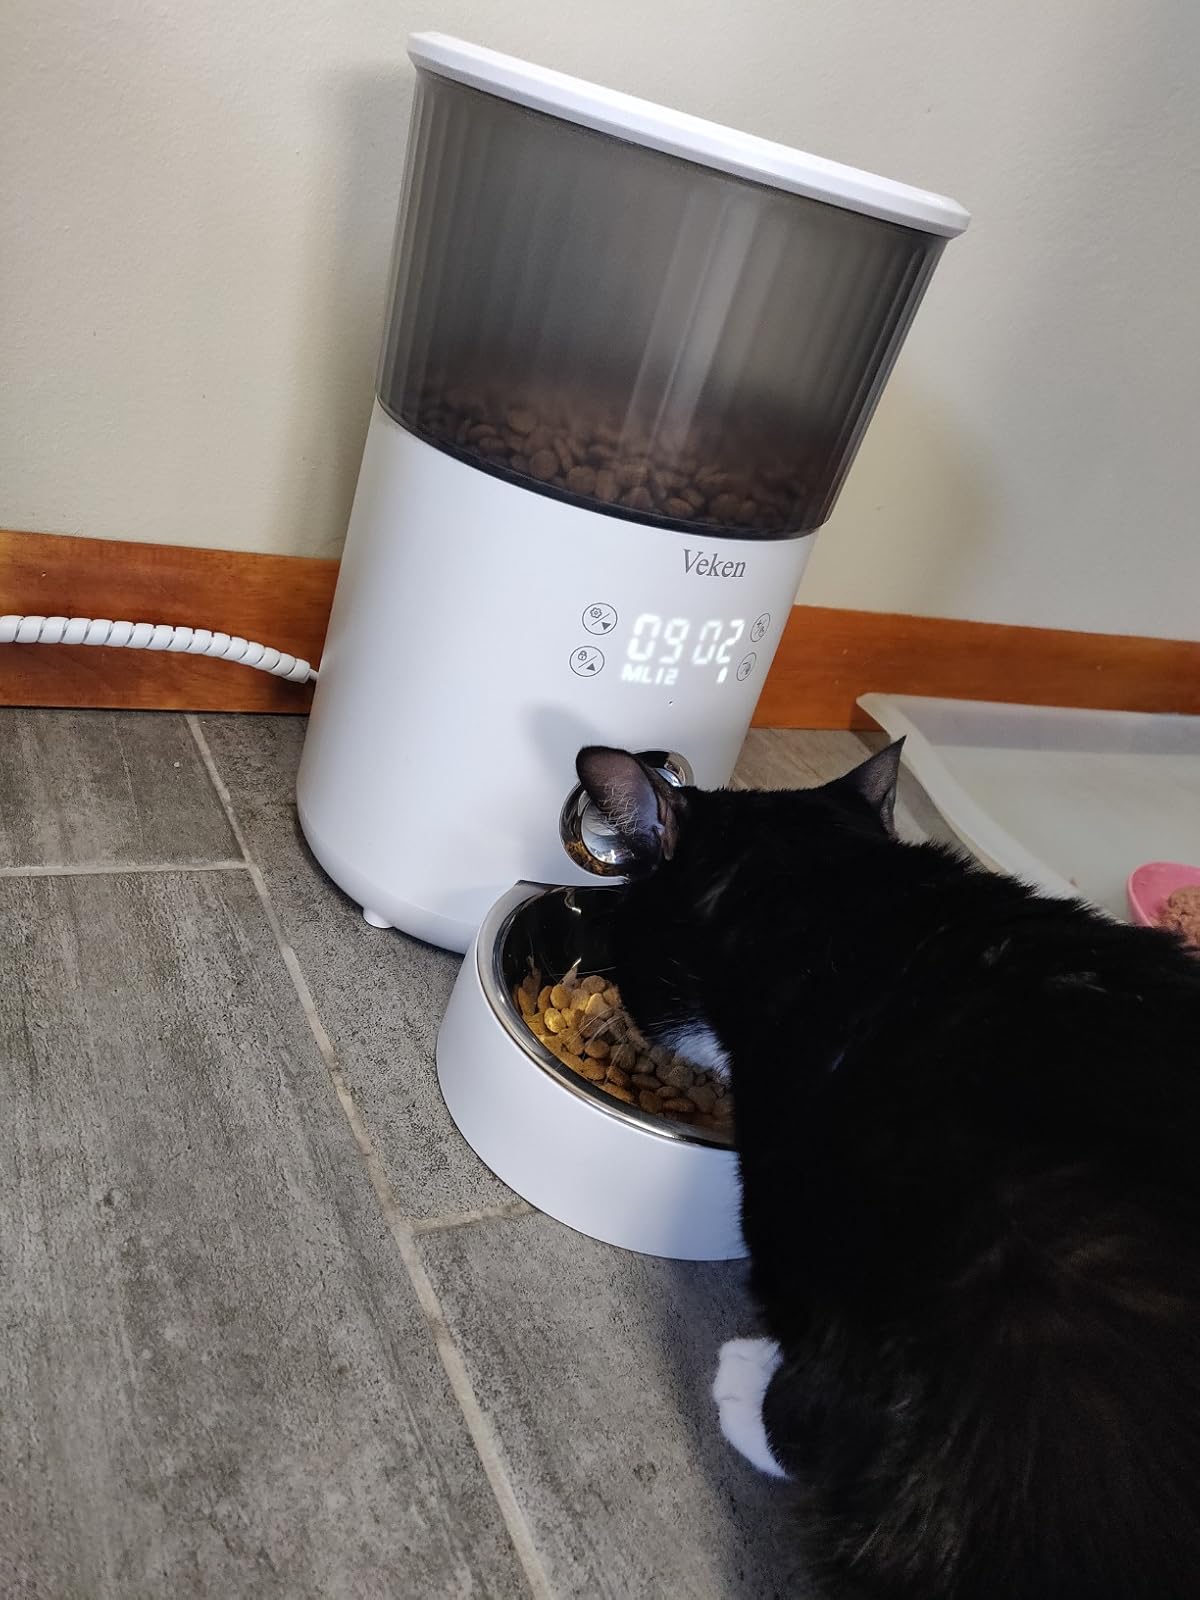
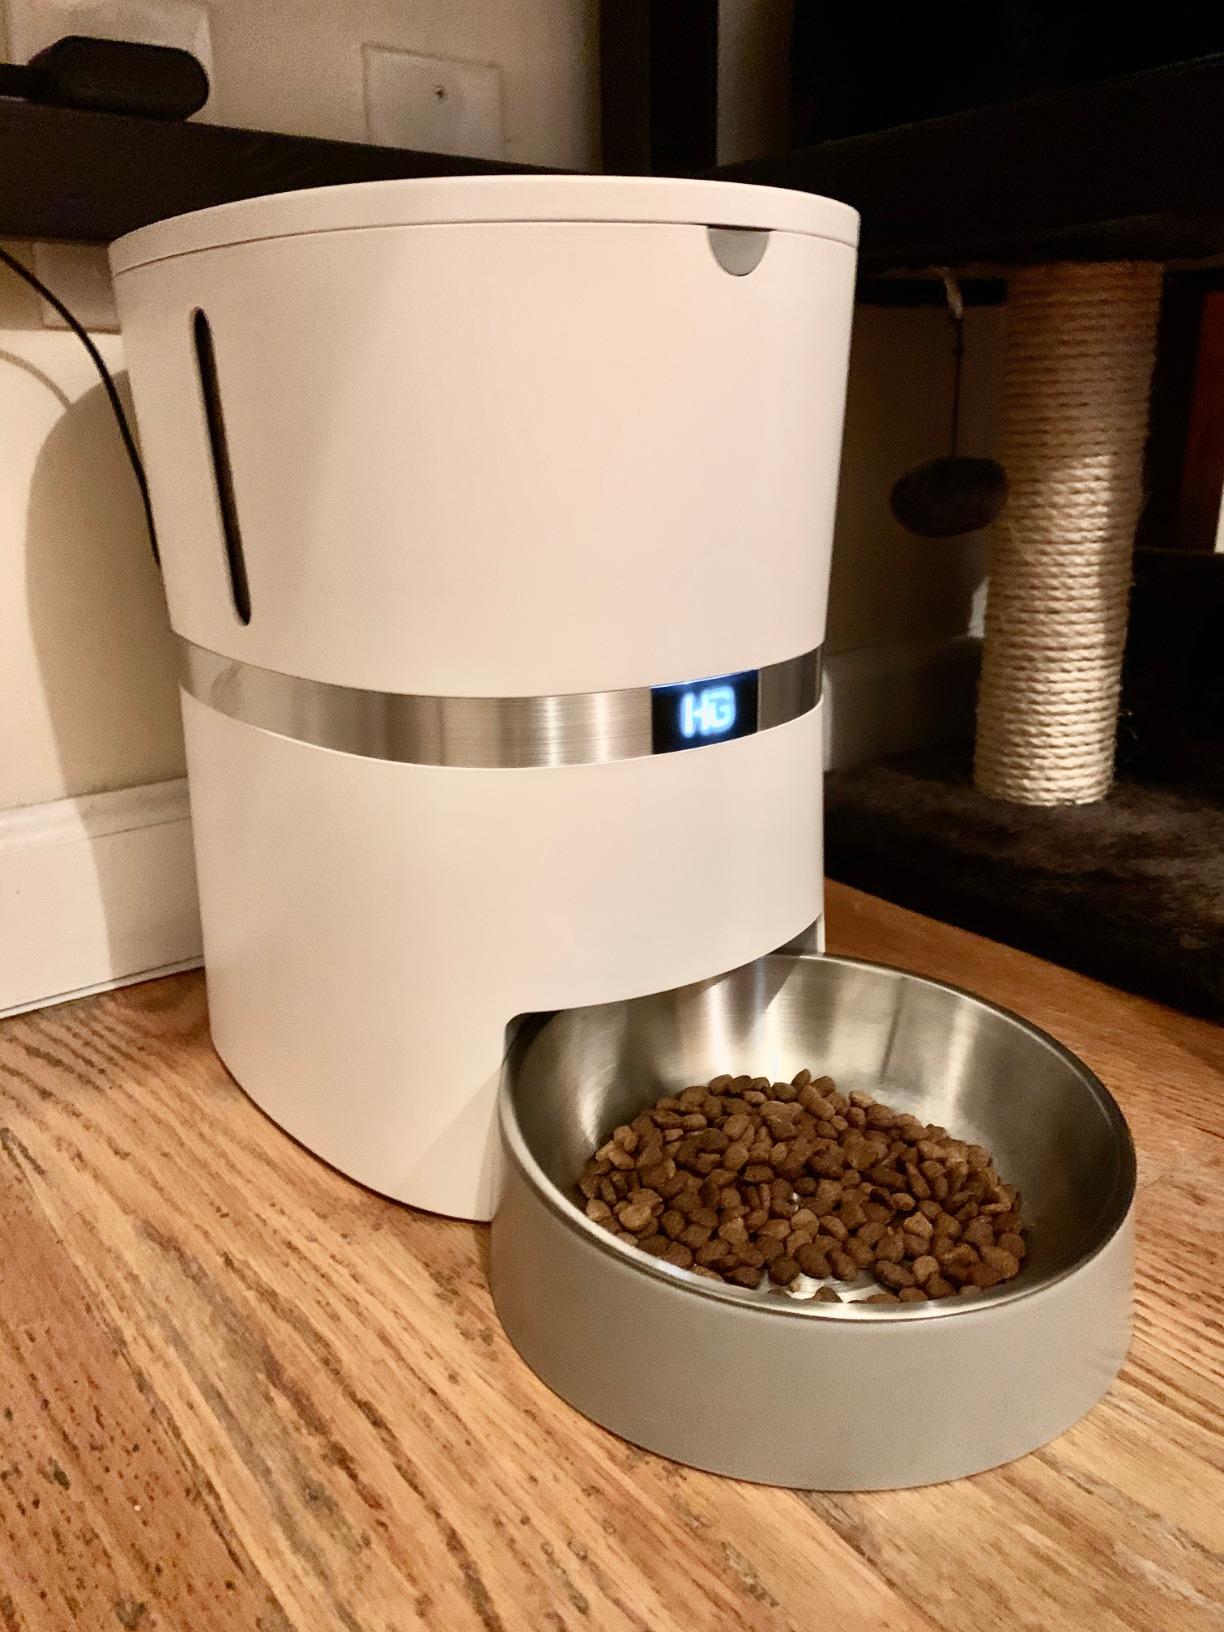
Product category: items_feeder
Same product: no